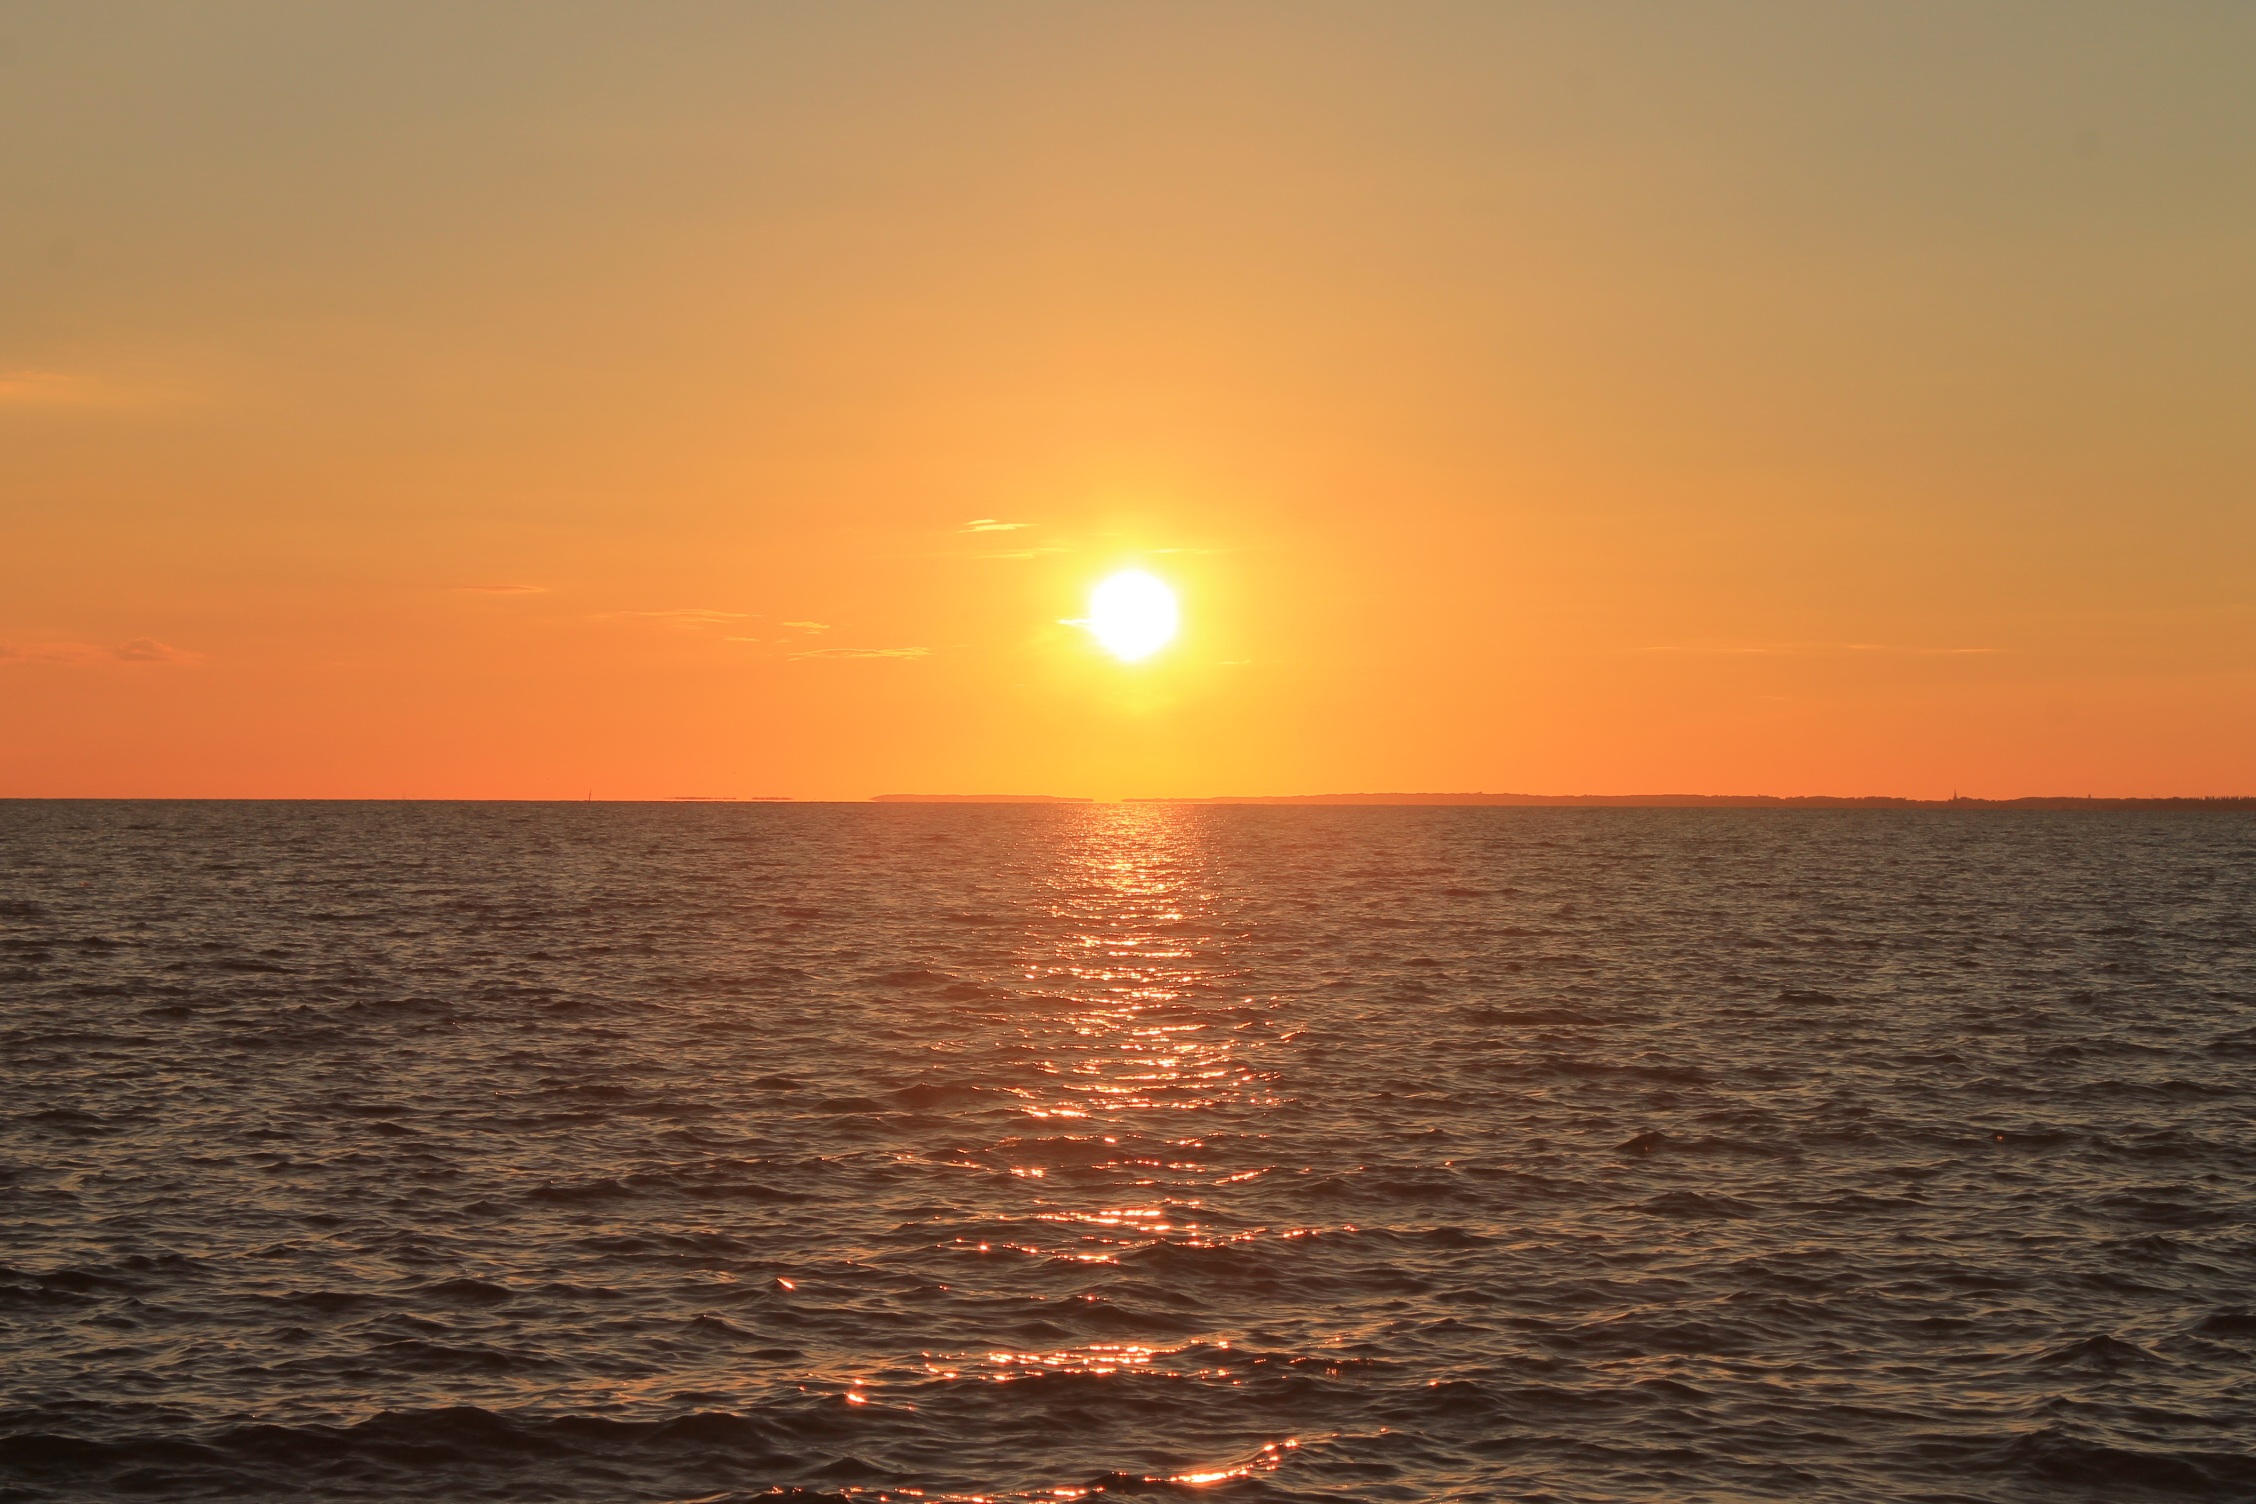
beach, landscape, sea, coast, water, nature, ocean, horizon, sky, sun, sunrise, sunset, sunlight, shore, wave, dawn, summer, dusk, evening, gold, denmark, mood, sunbeam, baltic sea, afterglow, wind wave, red sky at morning